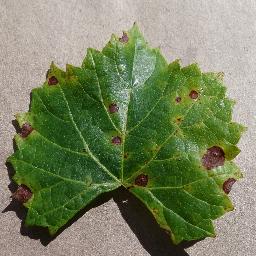
Label: Grape___Black_rot